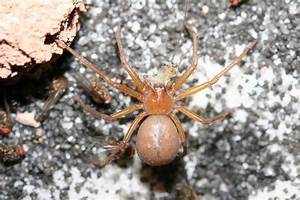
Label: spider